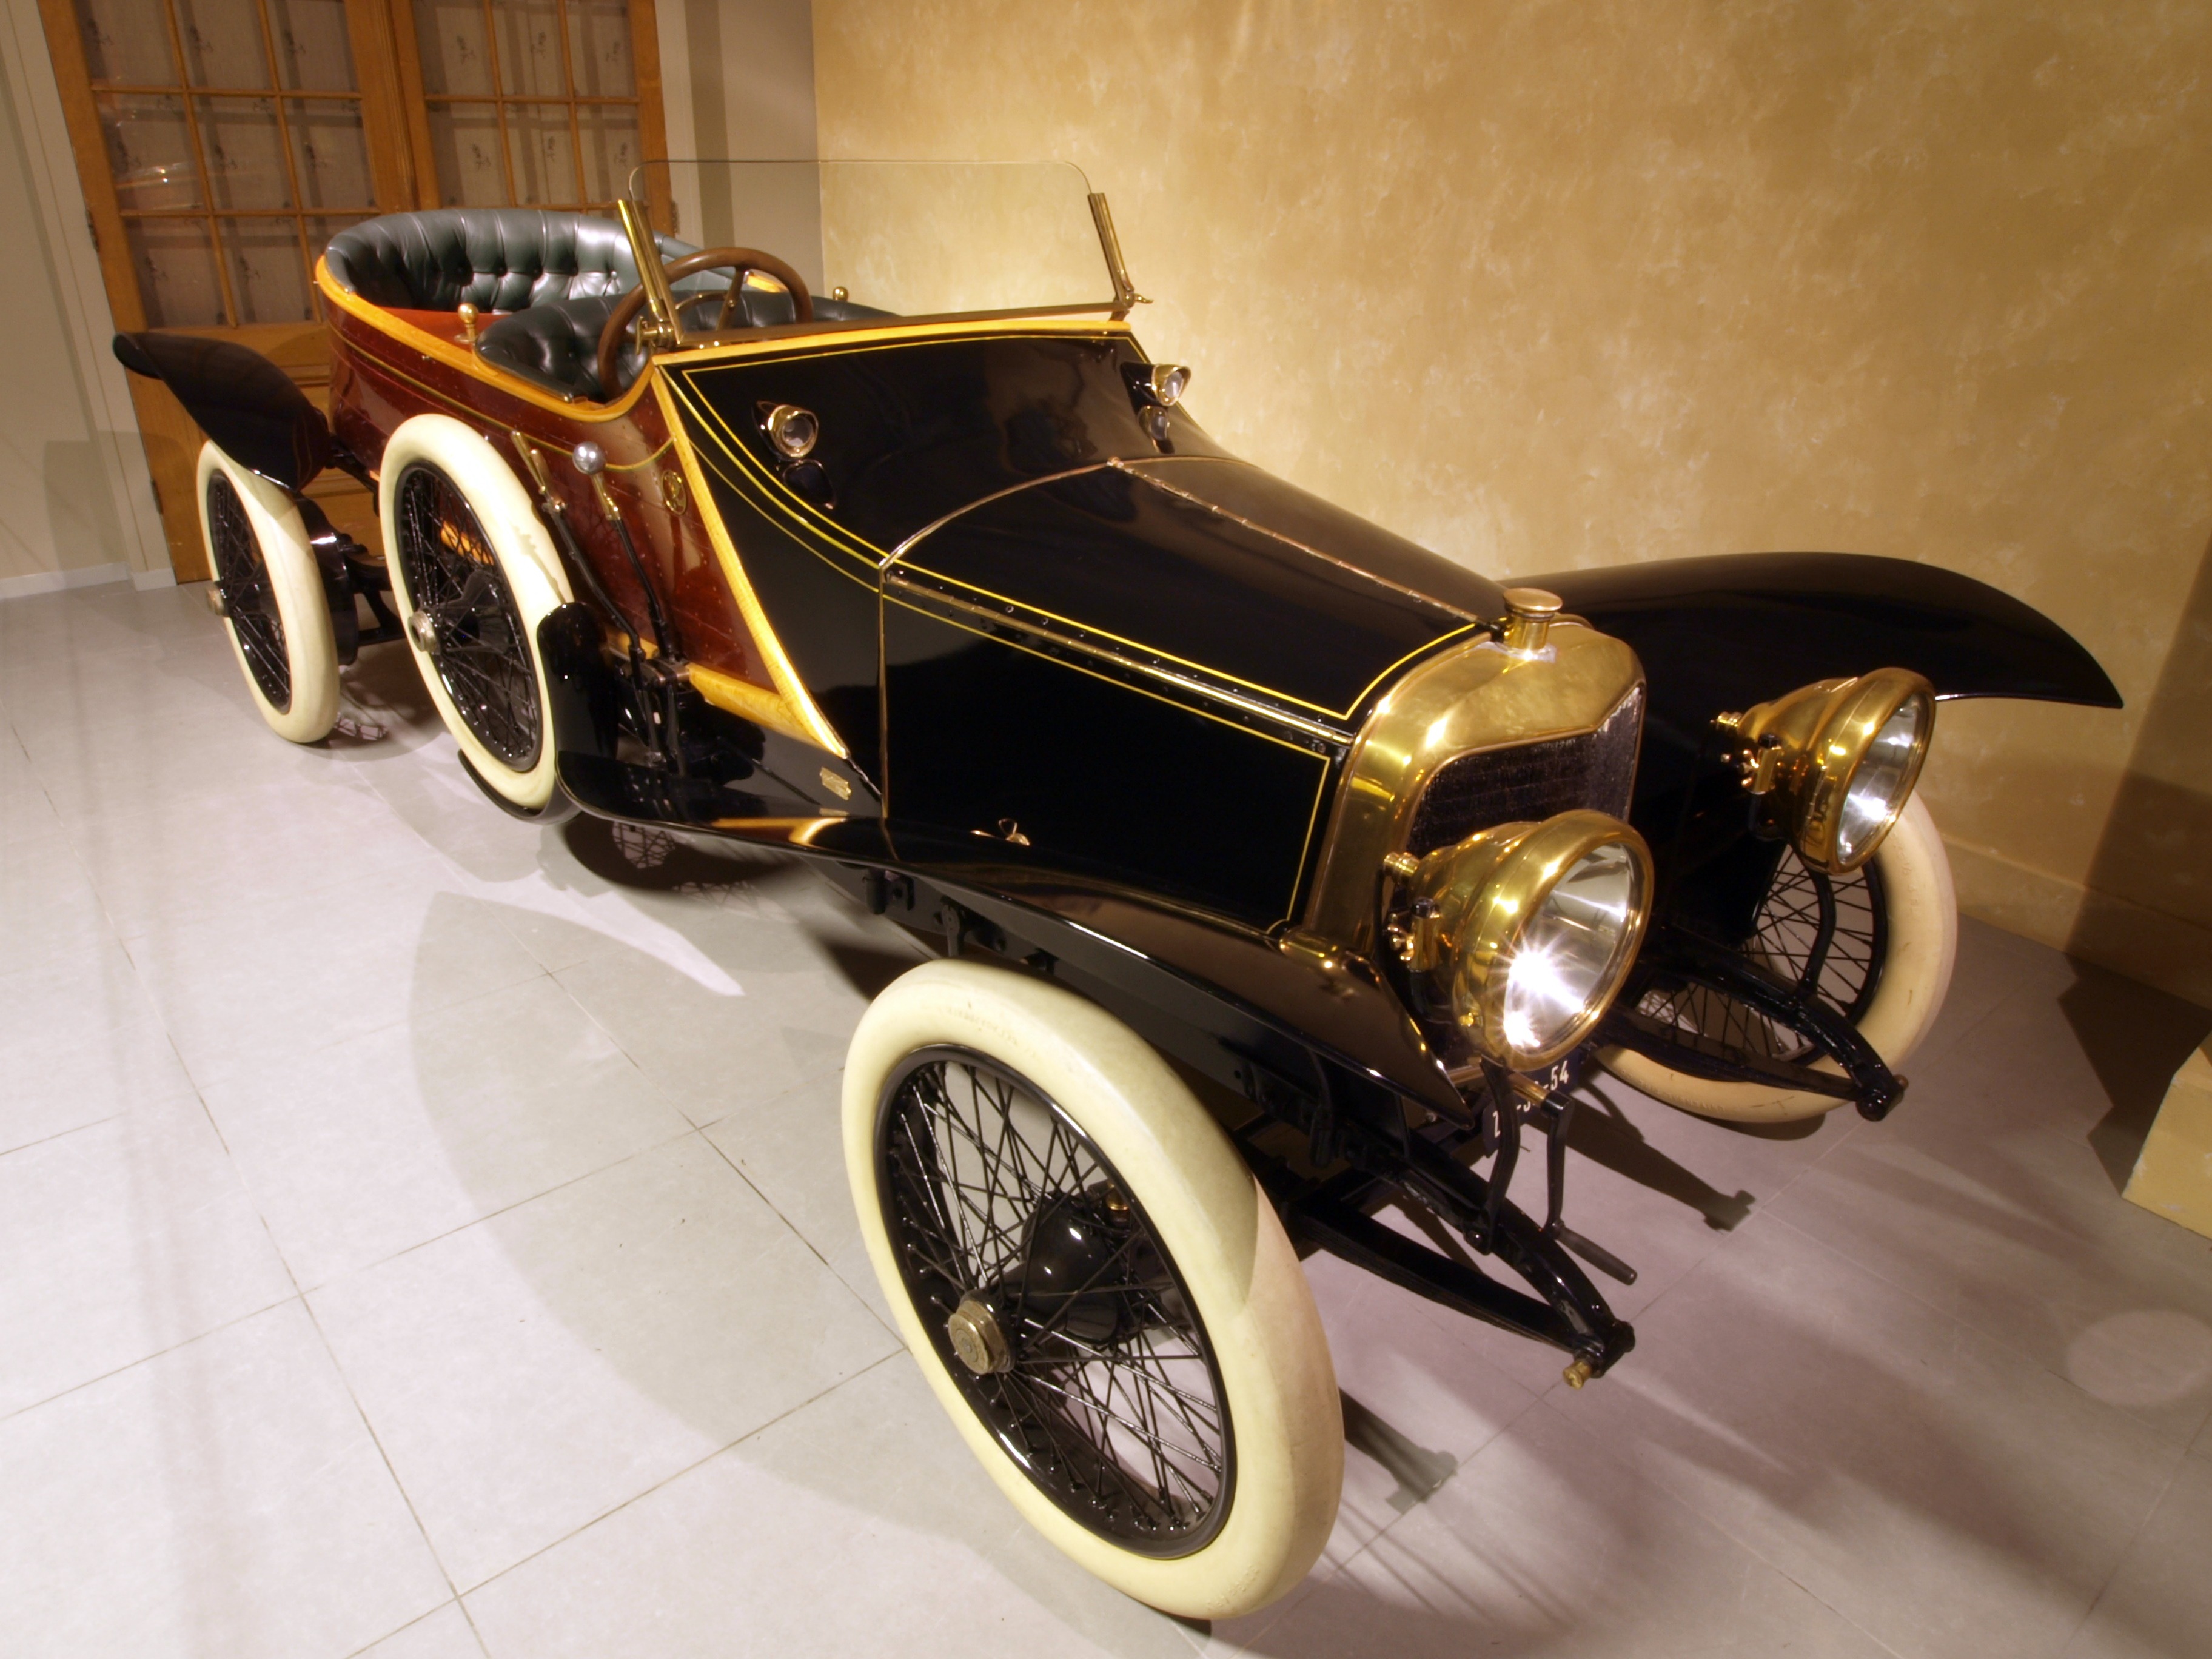
car, vintage, wheel, automobile, interior, window, transportation, vehicle, auto, machine, nostalgia, motor vehicle, vintage car, automobiles, cars, tires, engine, wheels, autos, oldies, classic, antiques, classics, 1912, antique car, model car, motorcar, land vehicle, conveyance, automobile make, automotive design, luxury vehicle, oldster, internal combustion, panhard and kevassirm